Stormovik: SU-25 Soviet Attack Fighter

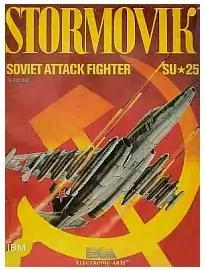

Stormovik: SU-25 Soviet Attack Fighter is a 1990 video game published by Electronic Arts.